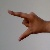
The image shows a hand gesture representing the letter 'Z' in Indian Sign Language.